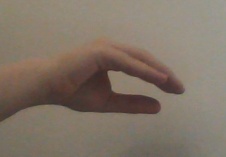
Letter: jeem